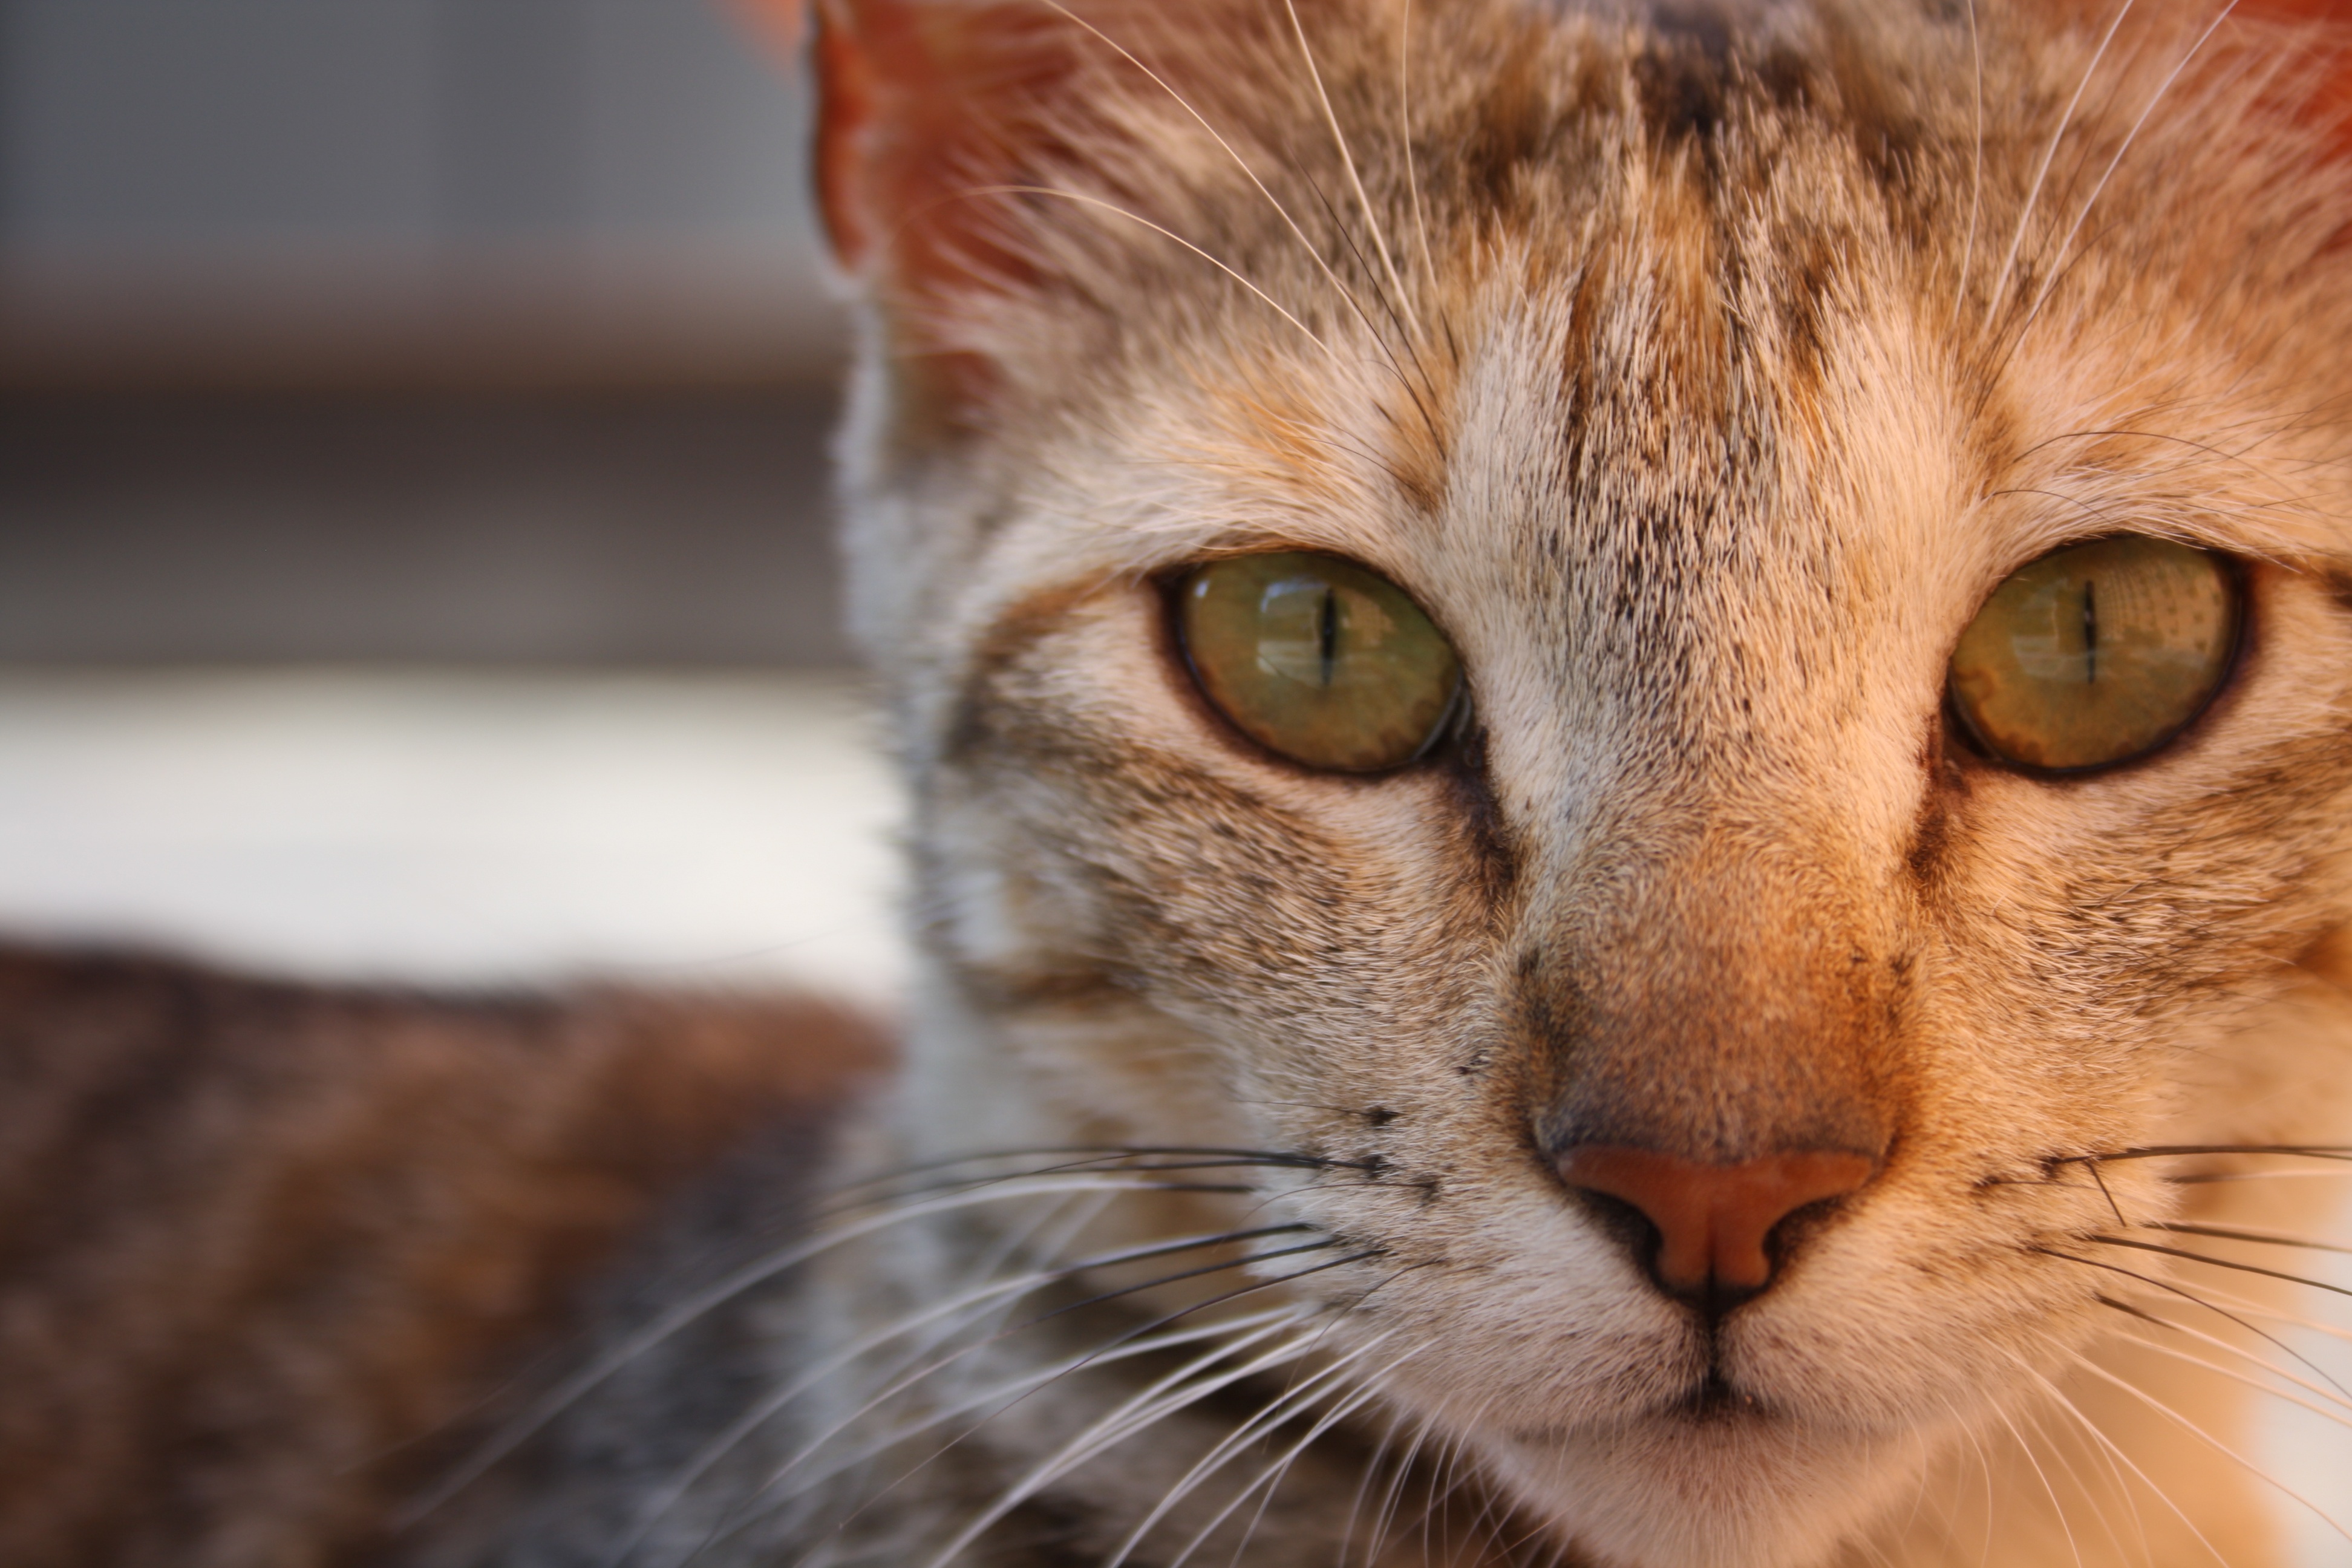
animal, cute, pet, kitten, cat, feline, mammal, fauna, close up, nose, eyes, whiskers, snout, vertebrate, tabby cat, bengal, small to medium sized cats, cat like mammal, domestic short haired cat, rusty spotted cat